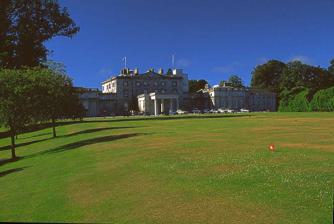
Building: Cally Palace
Country: United Kingdom
Year built: 1763
18th-century country house in Scotland Cally Palace General information Location Gatehouse of Fleet , Dumfries & Galloway Completed 1763 Opened 1934 Owner McMillan Hotels Design and construction Architect(s) Robert Mylne Developer James Murray of Broughton Other information Number of rooms 56 Website callypalace.co.uk Cally Palace , formerly known as Cally House , is an 18th-century country house  in the historical county of Kirkcudbrightshire in Dumfries and Galloway , south-west Scotland . The house is now a four star country house hotel and golf resort. It is located 1.2 kilometres (0.75 mi) south of Gatehouse of Fleet . History Cally House was commissioned by James Murray of Broughton, a grandson of the 5th Earl of Galloway and of the 9th Earl of Eglinton . Murray inherited the land on the death, in 1751, of his father, who had consulted William Adam about a new house at Cally in the 1740s, although nothing had then been done. While travelling in Rome in the mid-1750s, James Murray met the young architect Robert Mylne , who prepared the first plans while still abroad. The building was complete by 1763, and over 1,000 acres (400 ha) of grounds were laid out with orchards and pleasure gardens, as well as hothouses and deer parks. Murray later served as MP for the constituency of Wigtownshire from 1762 to 1768, as well as serving as Receiver General for Scotland in 1783. His grandson, Alexander Murray, made alterations to the house, including the portico by John Buonarotti Papworth . Further alterations were made in the 1850s, and the grounds were landscaped by William Dewar. In the later 19th century and early 20th century, the house was let out, and the last tenant was the Maharaja of Jind who lived there between 1930 and 1932. Elizabeth Murray Usher, who inherited Cally in 1924, sold the house and grounds to the Forestry Commission in 1933. The house and 100 acres (40 ha) was sold on and converted into a hotel, which opened in 1934. It was used as a residential school for evacuees from Glasgow during the Second World War, reopening in the later 1940s. The hotel has been owned by Trust House Forte and North West Hotels Ltd, and it was part of the McMillan Hotels group until they sold this asset along with their 2 other hotels in the region and it subsequently became part of BeSpoke Hotels. The Forestry Commission planted around 525 acres (212 ha) of the estate. The house and grounds Cally Motte, the remains of the 12th-century castle The house is of significant architectural value, and is protected as a category A listed building . The grounds are included in the Inventory of Gardens and Designed Landscapes in Scotland , the national listing of significant gardens. The estate is also within the Gatehouse of Fleet conservation area and the Fleet Valley National Scenic Area . The remains of a 12th-century motte are located in the grounds. References